Diego Forlán

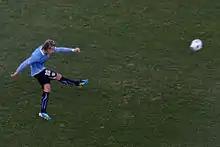
Forlán in action during the 2011 Copa América final

Forlán's 100th cap came in the 2013 FIFA Confederations Cup match against Nigeria. On 11 October 2011, he scored his 32nd goal, which made him Uruguay's top scorer of all time in official matches, beating Héctor Scarone who had held the record alone with 31 goals since 1930. (Scarone scored 42 goals in total, but 11 of them were in unofficial matches).